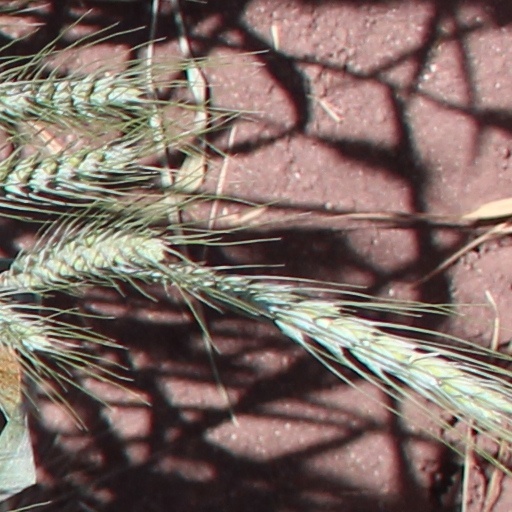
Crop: wheat